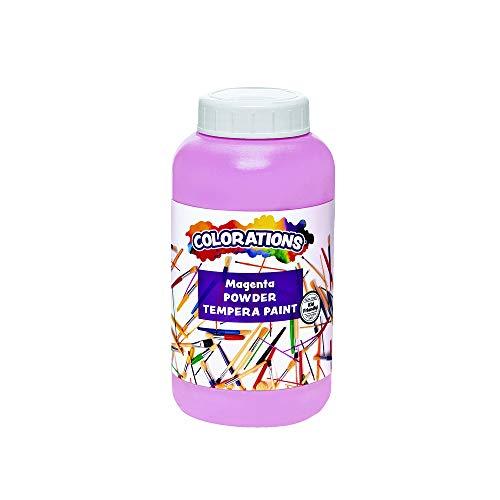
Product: Colorations CPTMA Powder Tempera, Magenta - 1 lb.
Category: Toys & Games | Arts & Crafts | Drawing & Painting Supplies | Paints | Tempera & Poster Paint
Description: Does not contain latex.
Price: $10.33
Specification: Shipping Weight: 1.2 pounds (View shipping rates and policies)|ASIN: B01HZMPP2I|Item model number: CPTMA|    #249    in Kids' Tempera & Poster Paint    |    #11161    in Preschool Art Toys